Assassination of José Calvo Sotelo

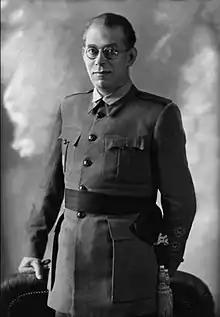
General Emilio Mola, organizer and main promoter of the 1936 coup conspiracy, for which he was known by the code name of "The Director". Mola was the one who defined the political and military plan of the coup d'état of July 1936 whose relative failure provoked the Spanish civil war. He tried to avoid the mistakes made during the failed "Sanjurjada" of four years earlier.

The assassination of José Calvo Sotelo provoked shock and indignation across Spain, not only among conservatives. As historian Hugh Thomas noted, “the Spanish middle class was stupefied by this assassination of the leader of the parliamentary opposition by members of the regular police, even though they might suspect that the victim had been involved in a conspiracy against the State.” The family received numerous telegrams of condolence, funerals were held in various towns, black ribbons were displayed, and crowds gathered at his home and at the headquarters of Spanish Renovation to sign protest sheets bearing slogans like “Your blood will save Spain!” and “Now more than ever, long live Calvo Sotelo"!"". The conservative press, despite government censorship, gave extensive coverage. "El Pueblo Manchego", a Catholic newspaper, published an editorial on July 15 stating, “We are at war. Whoever doubts it does not know how to see or understand the realities of Spain,” and called for a “National Front” to resist revolutionary threats. The Bar Associations of Madrid and Barcelona agreed on protest letters (the lawyers who signed them would be "purged" by the Republican authorities during the civil war). The Bar Associations of Madrid and Barcelona issued protest letters—signatories were later purged during the Civil War. The Bar Association of Zaragoza sent a telegram denouncing the murder as a national disgrace.